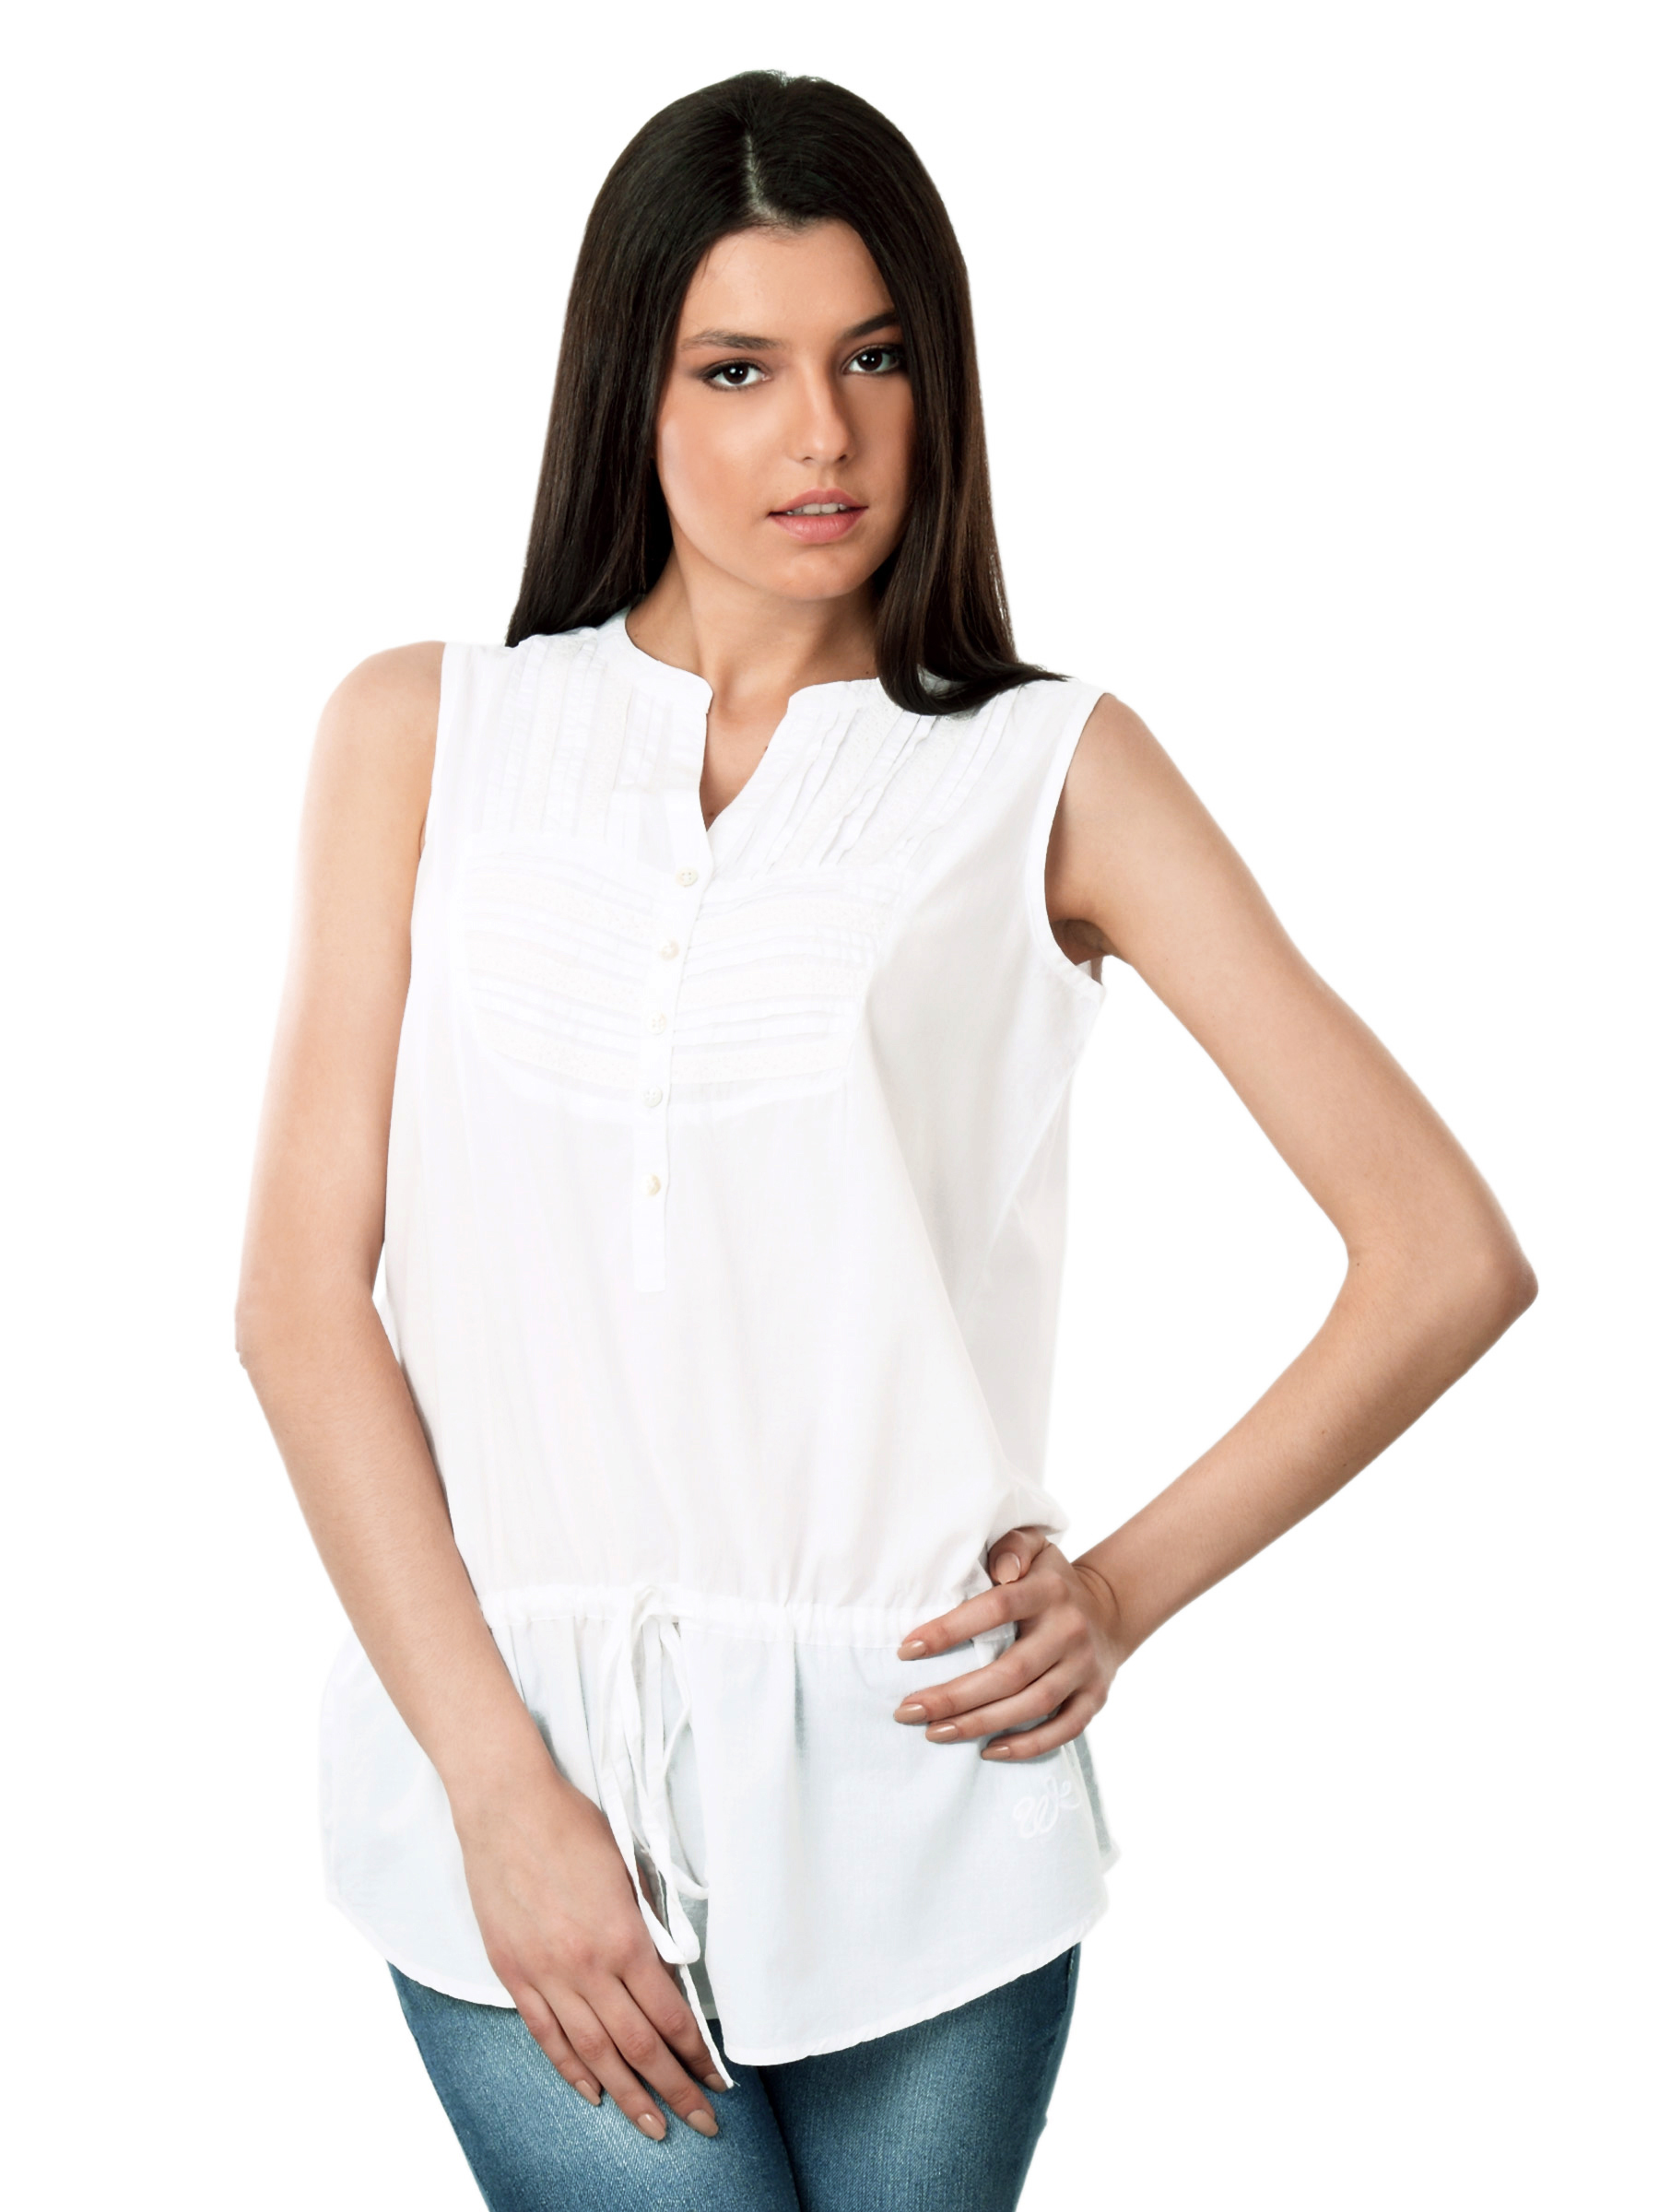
Wrangler Women White Katie Top
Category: Apparel / Topwear / Tops
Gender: Women
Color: White
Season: Summer 2012
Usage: Casual